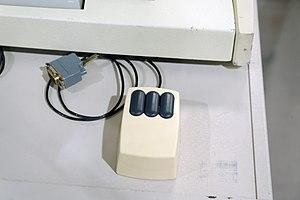
Le Xerox Alto a été conçu au Xerox PARC en 1973. Il fut l'un des premiers ordinateurs à écran d'usage personnel et le premier à utiliser la métaphore du bureau, ainsi qu'une interface graphique. Bien qu'on le cite comme étant le premier ordinateur personnel, d'autres machines sont aussi candidates au titre ; l'Alto était un outil de recherche pour Xerox, un prototype de ce que serait plus tard le Xerox Star. Seulement un petit nombre fut produit initialement, mais vers la fin des années 1970, environ 1 000 étaient utilisés dans divers laboratoires Xerox, et approximativement 500 dans plusieurs universités. Au total, la production fut d'environ 2 000 systèmes. Le père de l'Alto, Charles P. Thacker, a reçu le Prix Turing 2009 pour ses travaux sur cet ordinateur.
Une souris est un dispositif de pointage pour ordinateur. Elle est composée d'un petit boîtier fait pour tenir sous la main, sur lequel se trouvent un ou plusieurs boutons, et une molette dans la plupart des cas.